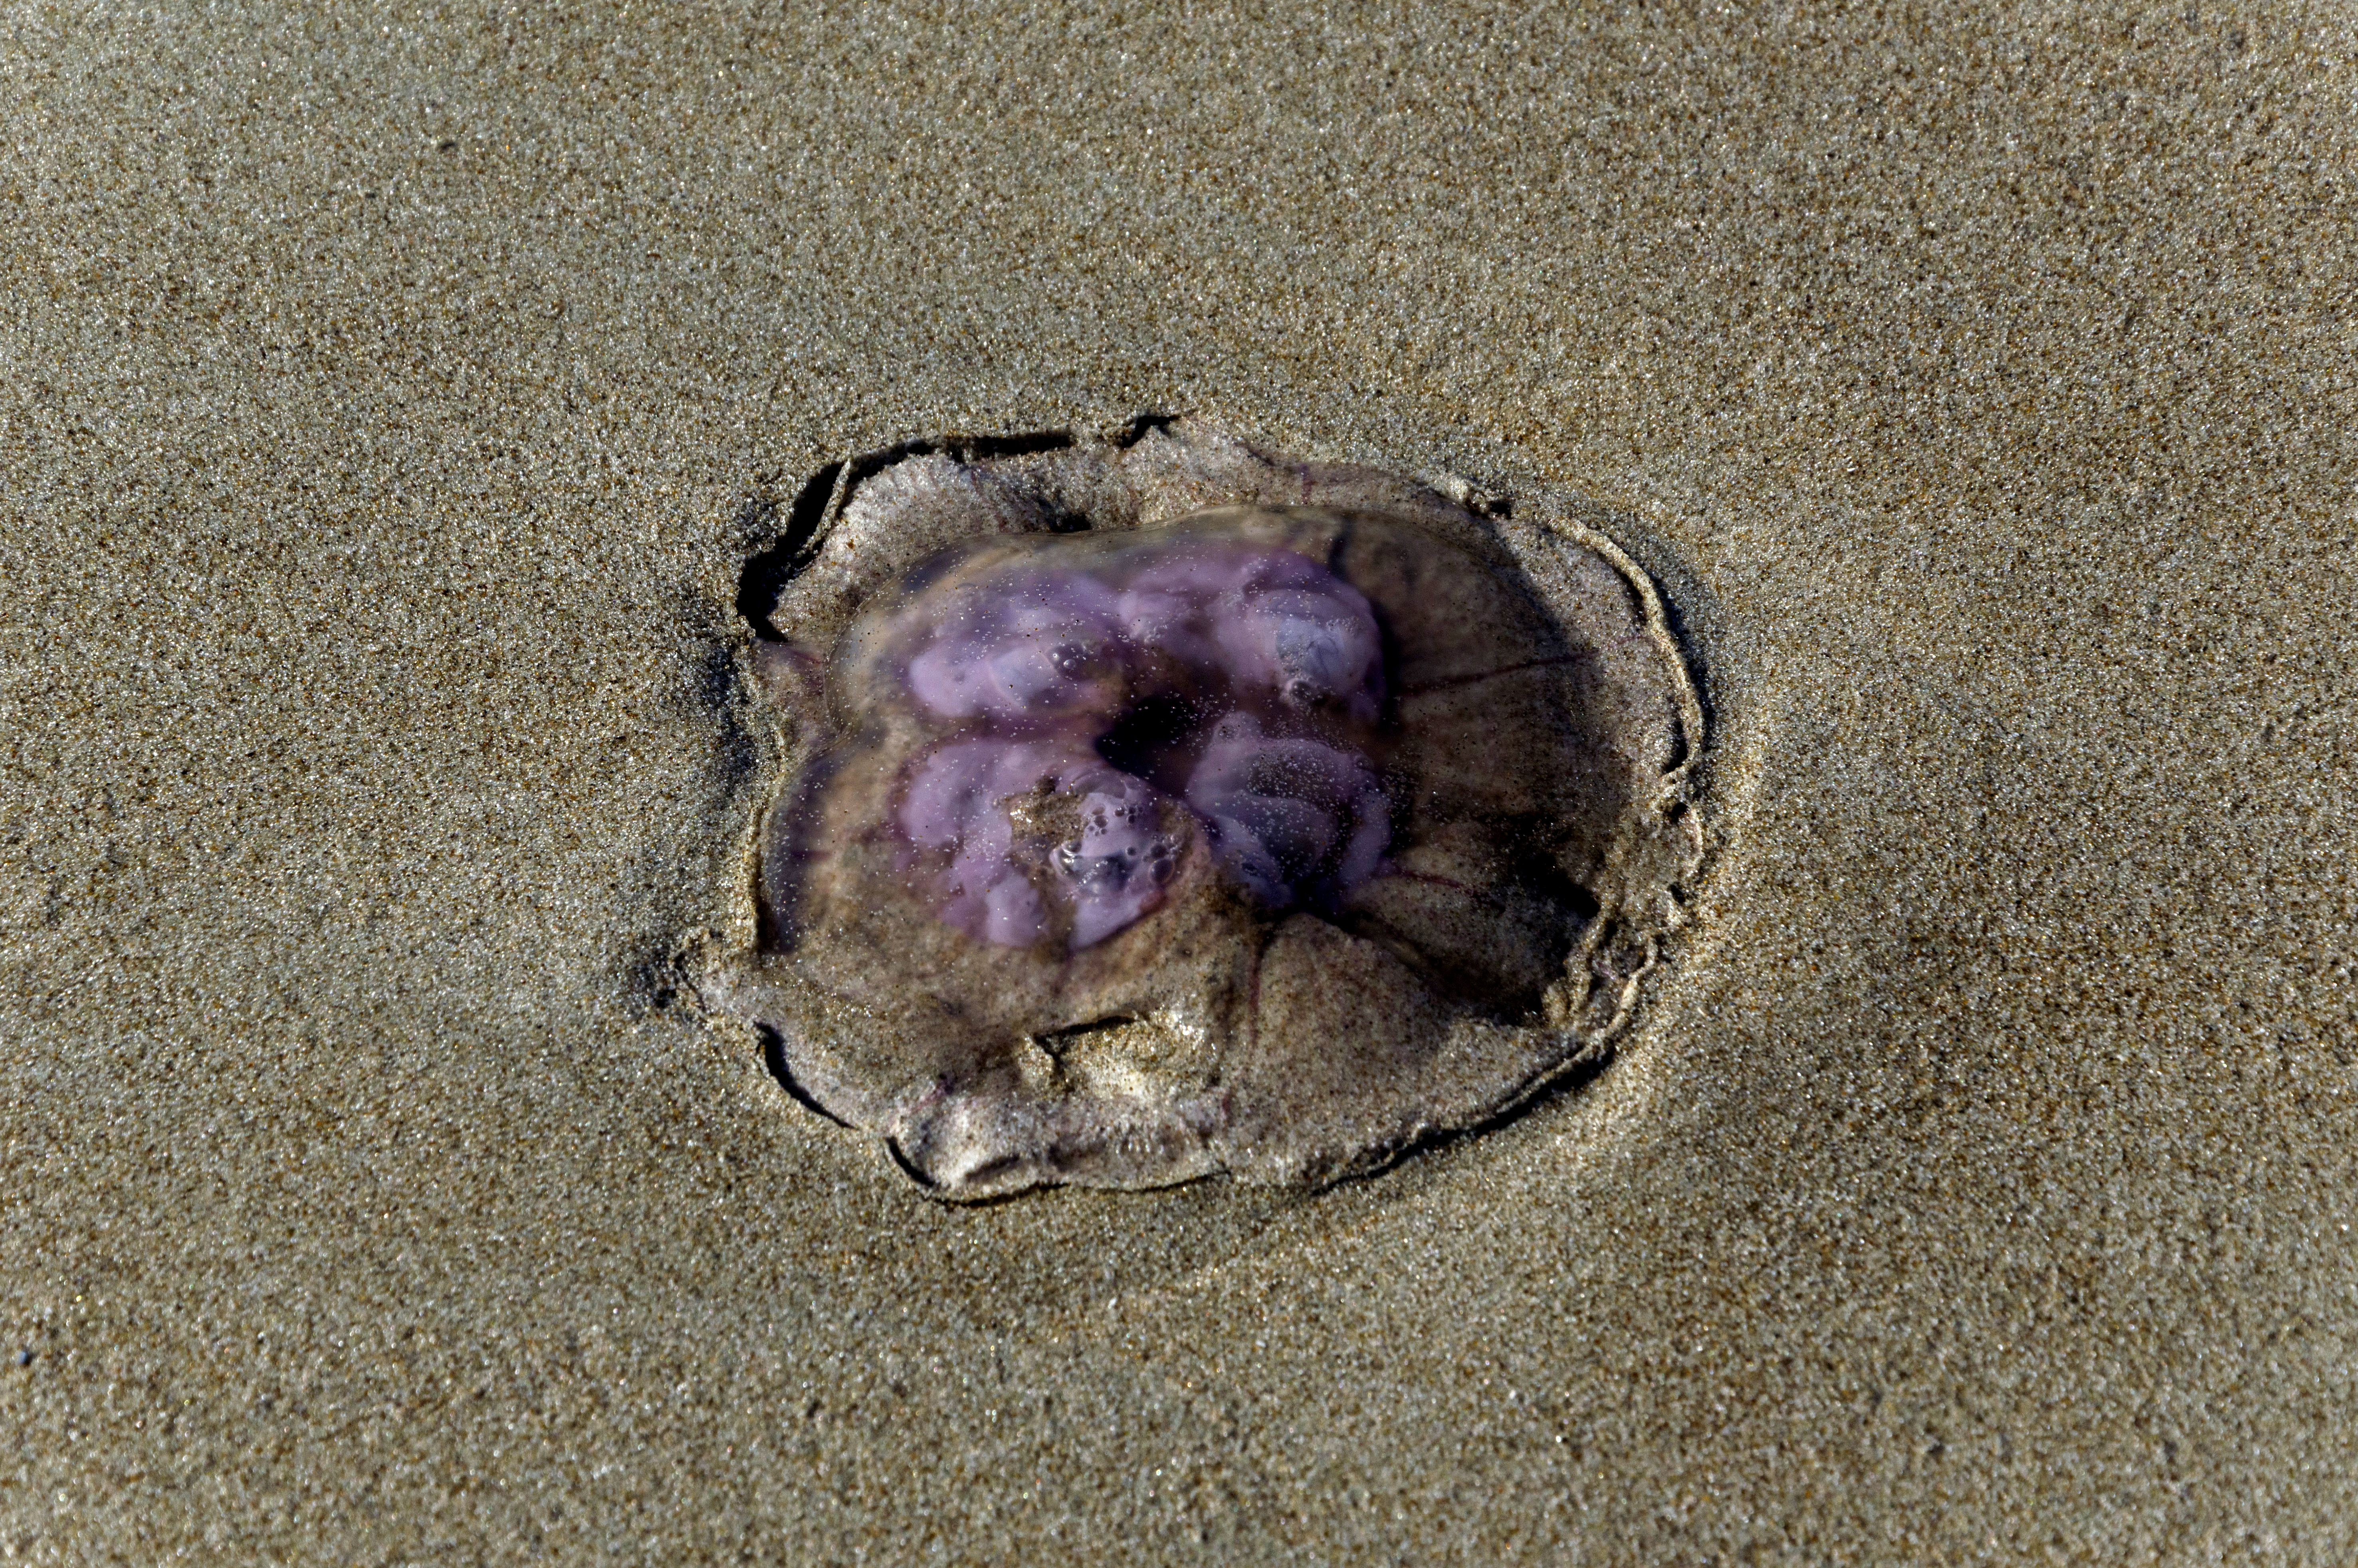
beach, sea, coast, water, outdoor, sand, sky, photography, leaf, flower, animal, photo, food, produce, island, jellyfish, nikon, sealife, human body, holland, nederland, strand, netherlands, dutch, eye, outdoorphotography, picture, photograph, fotos, foto, fotografie, organ, paulvandevelde, pdvandevelde, padagudaloma, natuurfotografie, dordrecht, nederlandinfotos, texel, zand, pvdvfotografie, pdvandeveldedordrecht, nederlandsefotografie, dutchphotogaraphy, totallydutch, fotografienederland, hollandsefotografie, fotografieholland, wadden, waddeneiland, macro photography, kwal